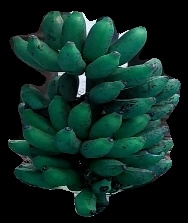
Variety: rasbale
Grade: grade3